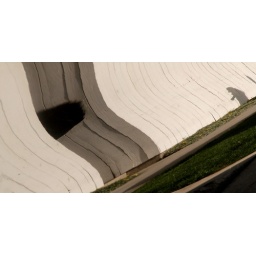
fun with the reflections in various car doors walking home from lunch today...